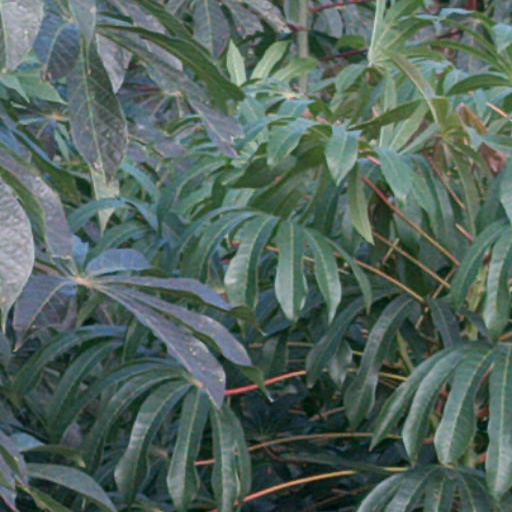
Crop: cassava